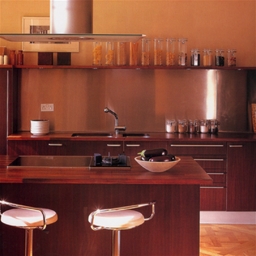
Room type: kitchen